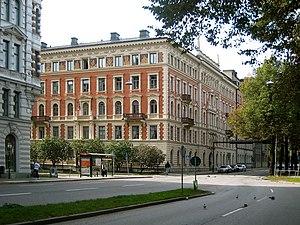
Johan Laurentz est un architecte suédois. Il s'est essentiellement illustré à Stockholm, où il a laissé une cinquantaine d'édifices souvent situés dans les grandes artères de la ville.